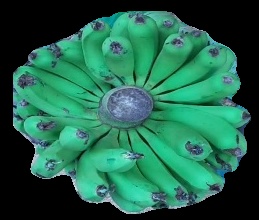
Variety: pachbale
Grade: grade2